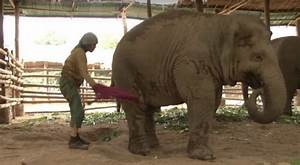
Label: elephant